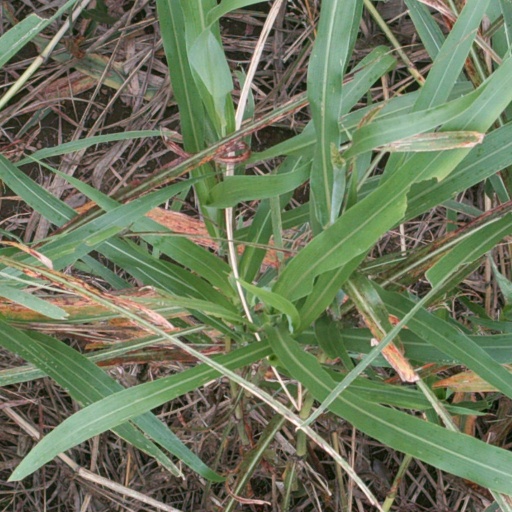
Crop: sorghum